Stalemate in Southern Palestine

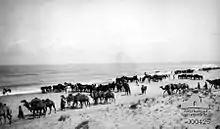
The 4th Light Horse Regiment, on the beach at Tel el Marakeb

When the 3rd Light Horse Brigade returned from a strategic march to El Buqqar on 7 May, they moved to bivouac at Abasan el Kebir. Here khaki drill shorts were issued, and the horses were watered at troughs set up at the pipe head. The mounted divisions lived here in semi-permanent bivouacs constructed from light, wooden hurdles, covered with grass mats, erected over rectangular pits (funk holes) dug in the ground to give some protection from aerial bombing. The site of the 4th Light Horse Field Ambulance bivouac in May, which had "previously been occupied by a German machine gun company", was among almond trees and prickly pears. During May, the 1st Light Horse and the New Zealand Mounted Rifles Brigades (Anzac Mounted Division), along with the Imperial Mounted Division's headquarters, bivouacked near Abasan el Kebir, while the 2nd Light Horse and 22nd Mounted Brigades, with two batteries RHA and the Divisional Ammunition Column, bivouacked on the beach at Tel el Marakeb, to the west of Khan Yunis.